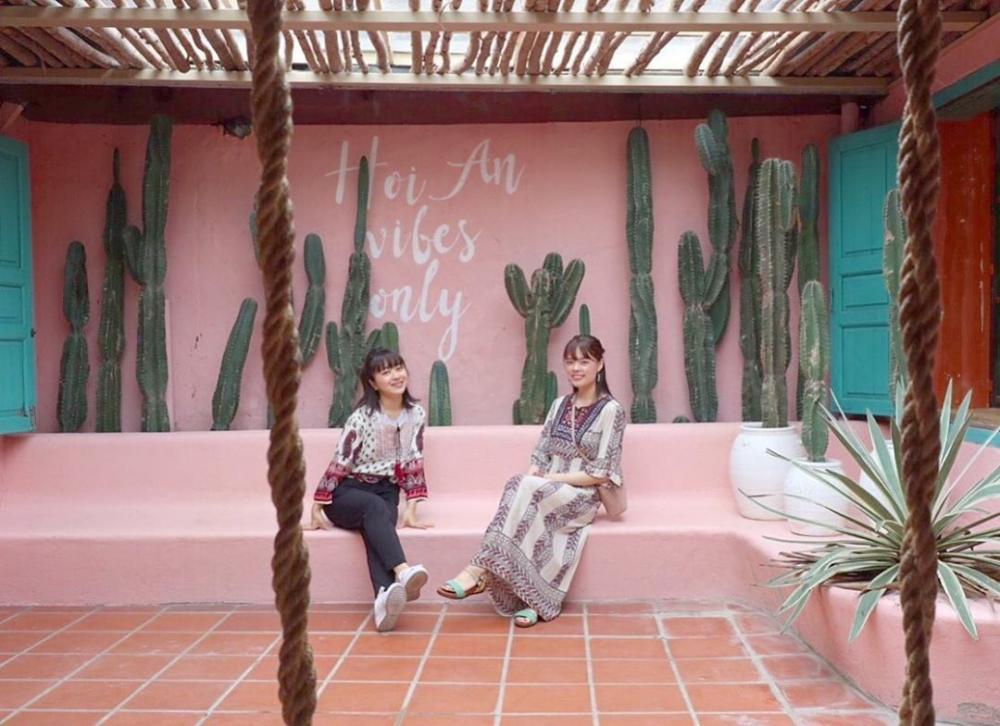
ở sau lưng hai cô gái là những cây xương rồng được đặt trước bức tường màu hồng